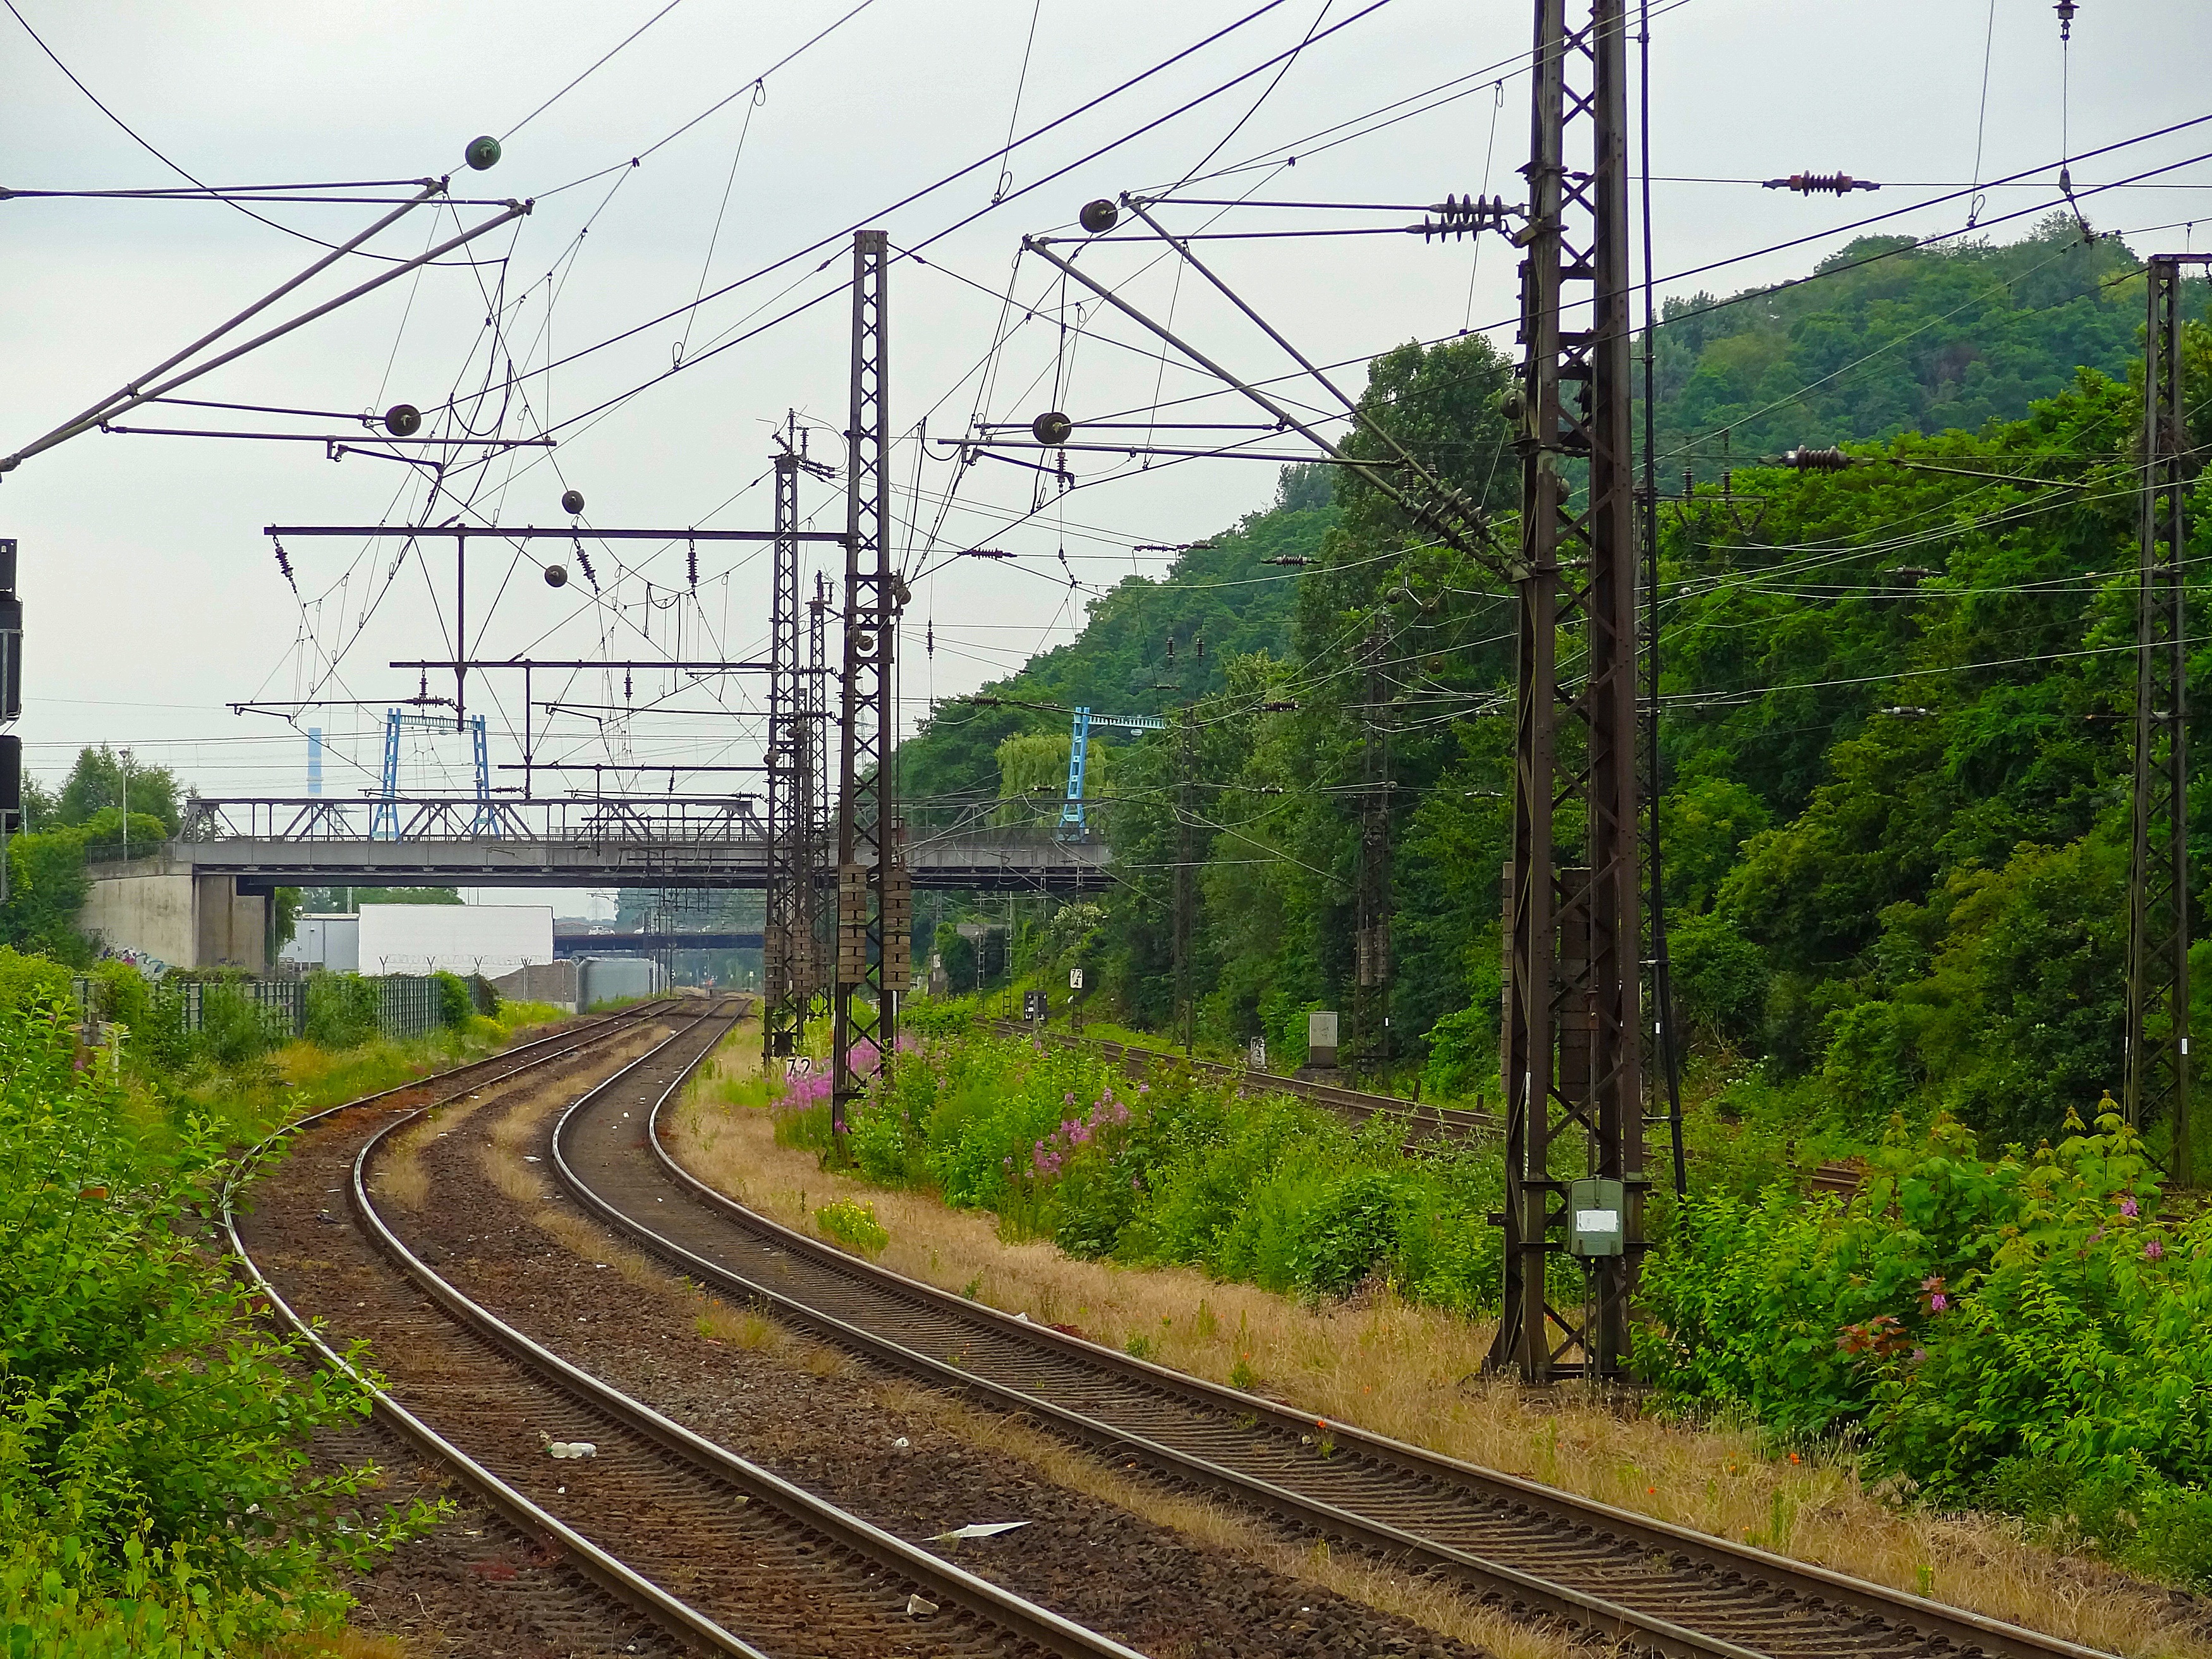
track, railway, train, transport, vehicle, factory, industry, electricity, rail transport, track bed, freight train, catenary, residential area, rolling stock, industripark